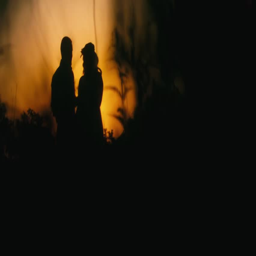
silhouette of a loving couple at sunset , woman pregnant